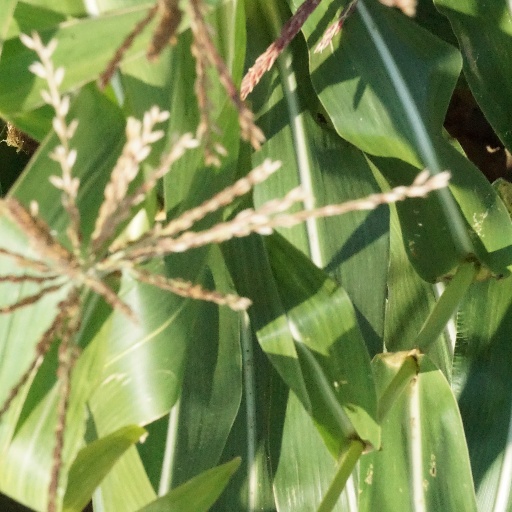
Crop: maize; corn